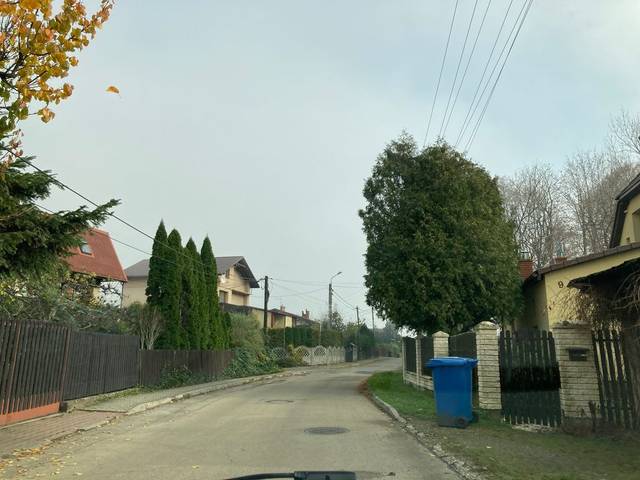
Region: Poland
Coordinates: 49.809, 19.013